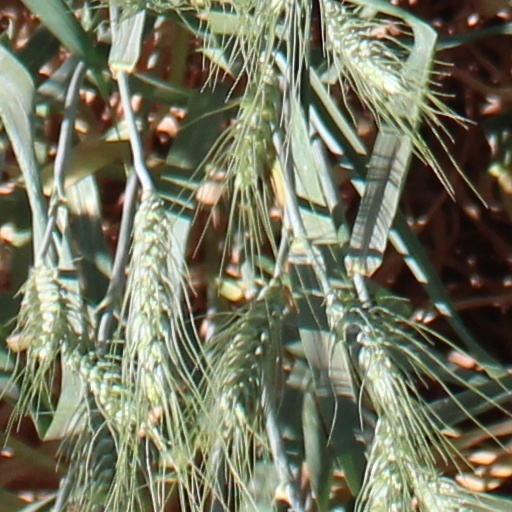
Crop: wheat